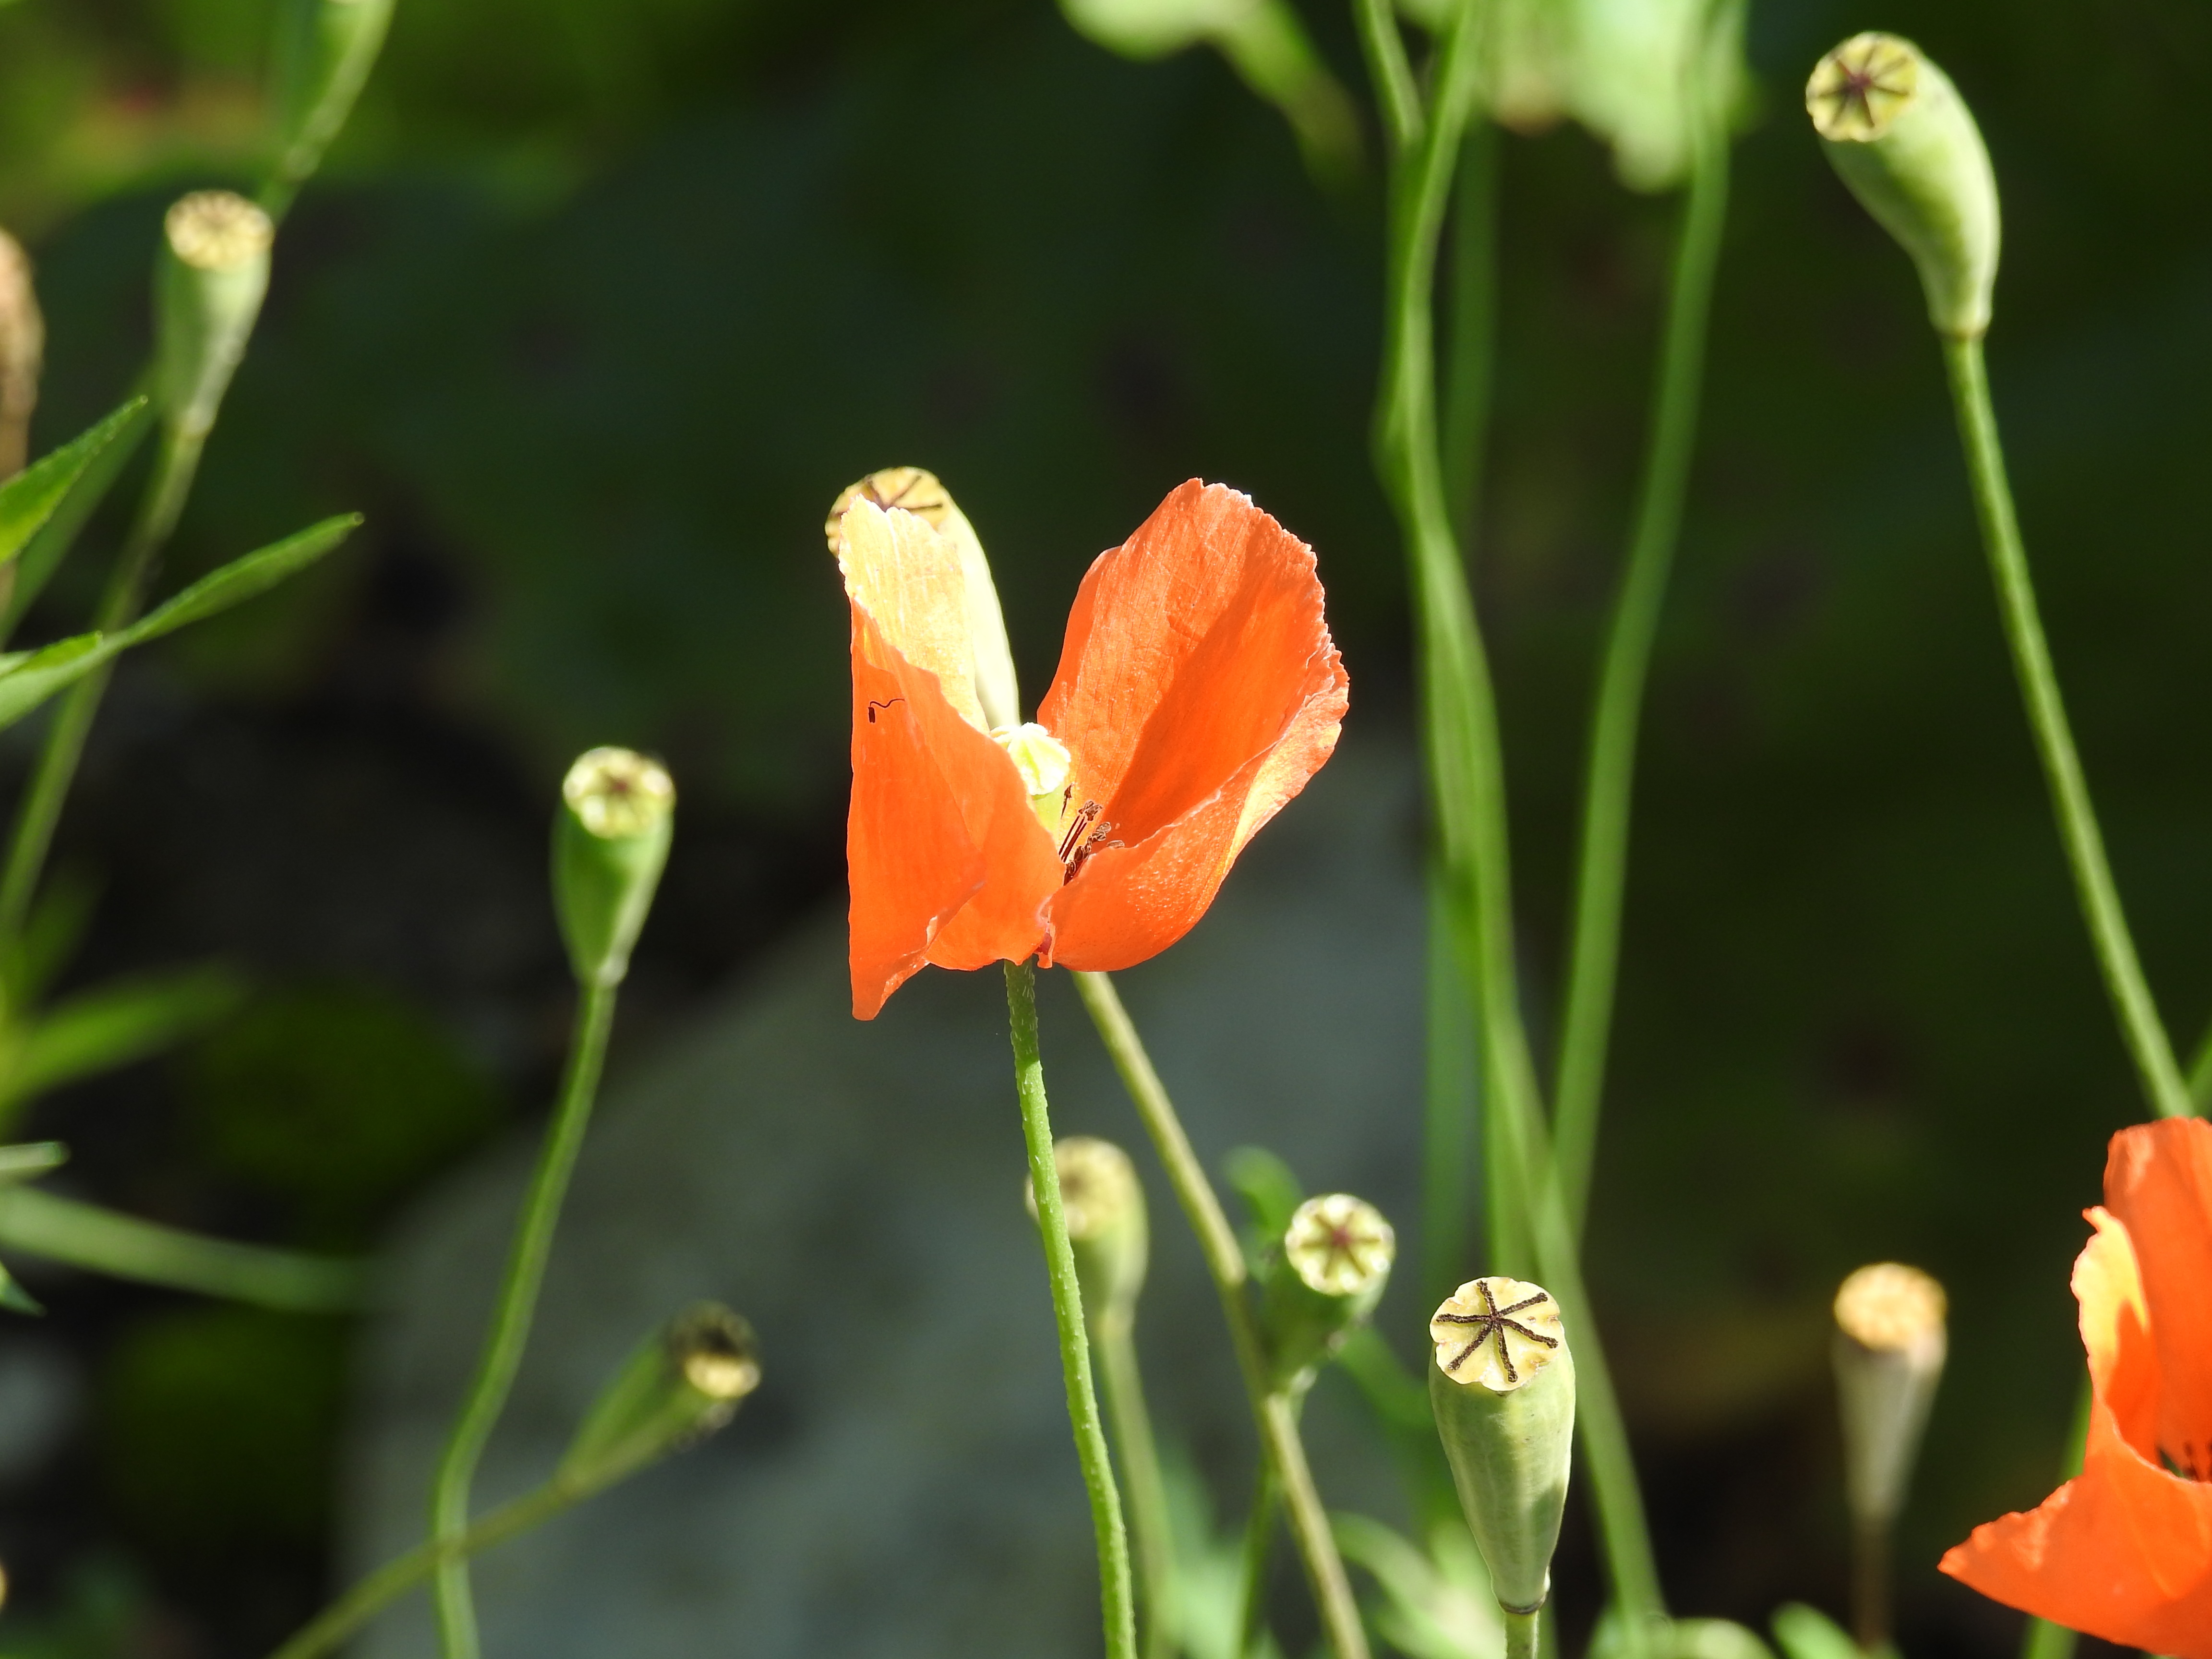
grass, plant, meadow, flower, petal, green, botany, close, flora, wildflower, poppy, macro photography, flowering plant, plant stem, land plant, poppy family